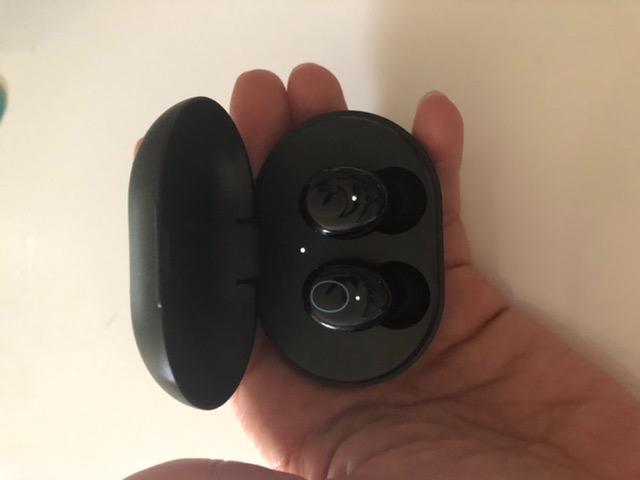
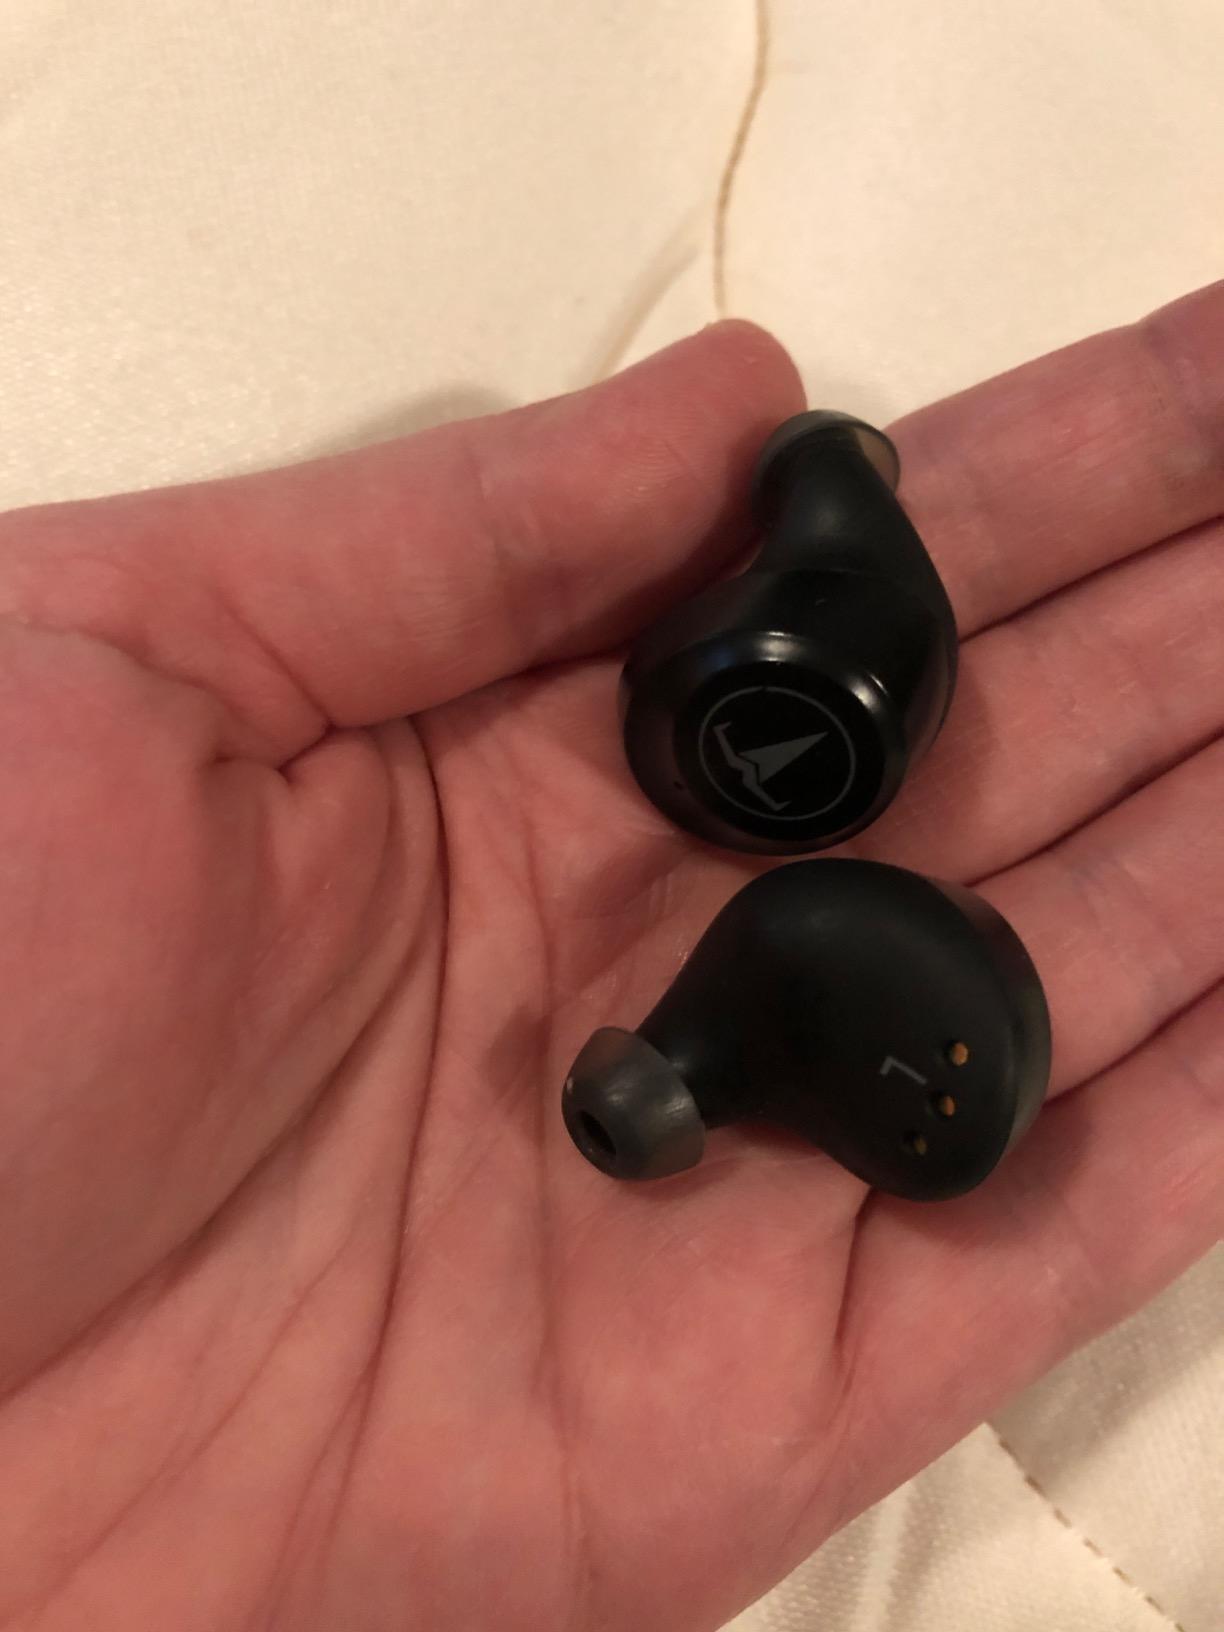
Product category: earbuds
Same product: no